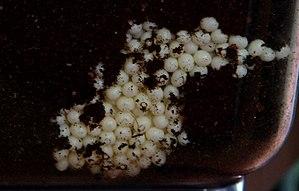
L'Escargot géant africain, Achatine ou Achatine foulque est un grand escargot dont les adultes mesurent, en général, environ 12 cm de long pour un poids allant jusqu'à plusieurs centaines de grammes.